Emperor Xuanzong of Tang

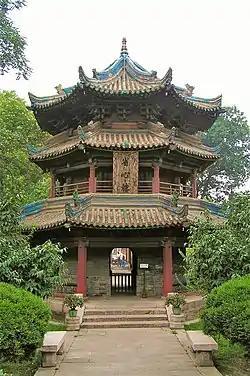
The Great Mosque of Xi'an, one of China's oldest mosques, built during the reign of Emperor Xuanzong.

In and around 716, there was a major locust infestation in the central China region. At Yao's suggestion, Emperor Xuanzong ordered an extensive campaign of extermination, which was said to reduce the impact of the infestation and ward off a major famine. Later in 716, however, due to a corruption scandal involving Yao's sons and his associate Zhao Hui, Yao incurred displeasure from Emperor Xuanzong and offered to resign. He and Yuan Qianyao, who replaced Lu after Lu's death earlier in 716, were removed from their offices and replaced with Song Jing and Su Ting, with Song making more of the important decisions and Su assisting. Yao would not return to the chancellorship, but would remain influential as a key advisor for Emperor Xuanzong until Yao's death in 721. Contrary to the practical and flexible Yao, Song was more interested in emphasizing integrity and rule of law in governance, and it was said that while Yao's and Song's emphases were different, they were both regarded as instrumental in establishing the rule of "Kaiyuan" and that subsequent chancellors could not compare to them.